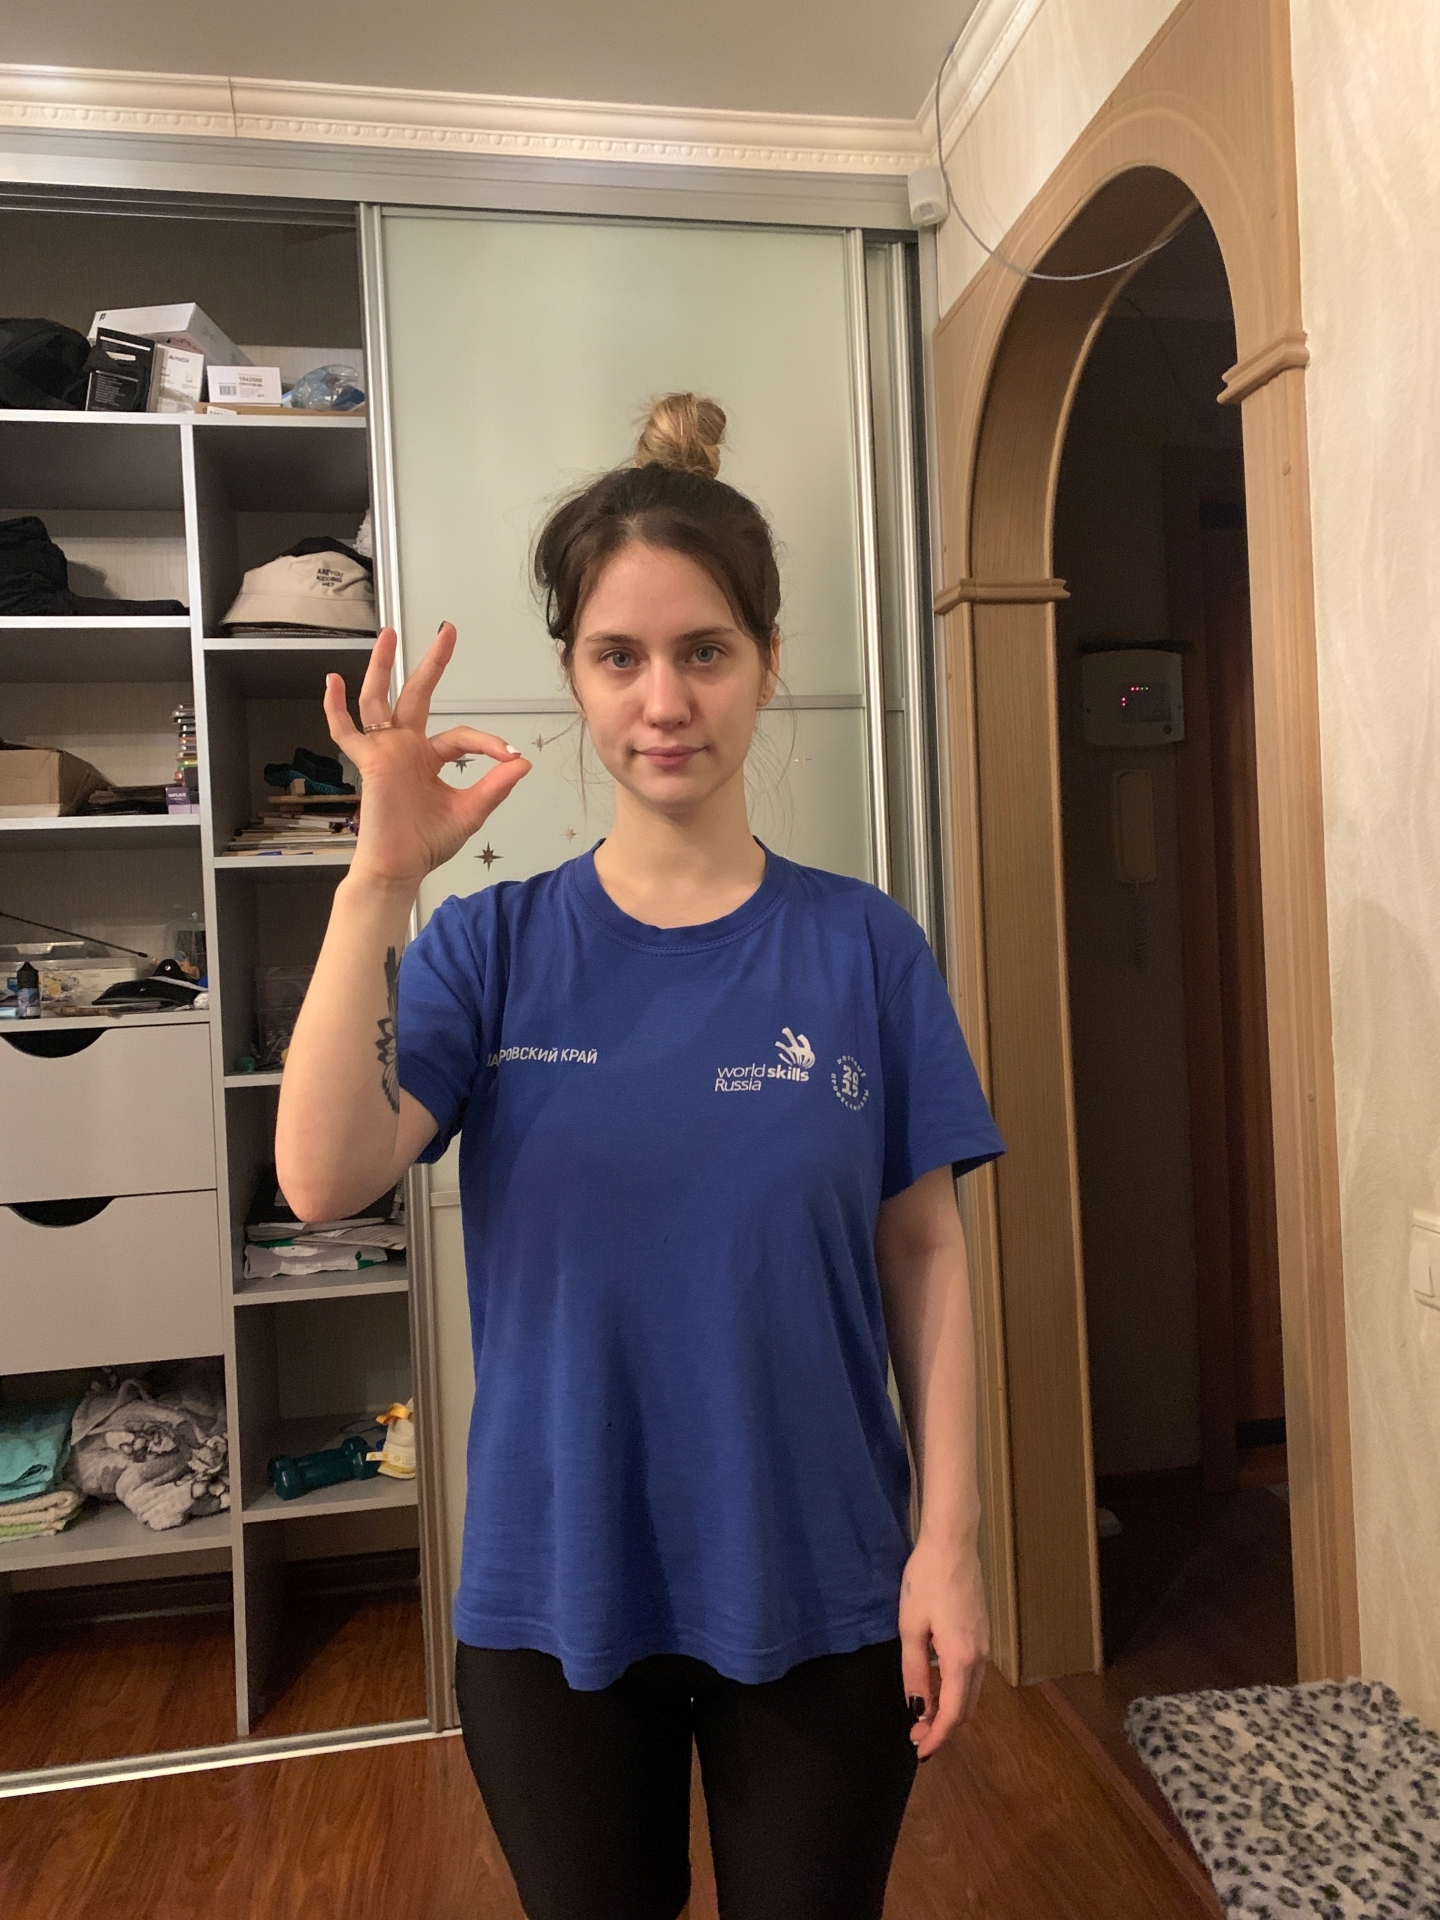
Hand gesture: ok